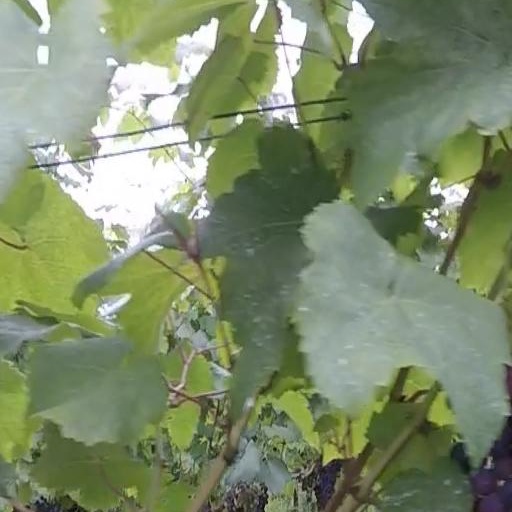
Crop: grape